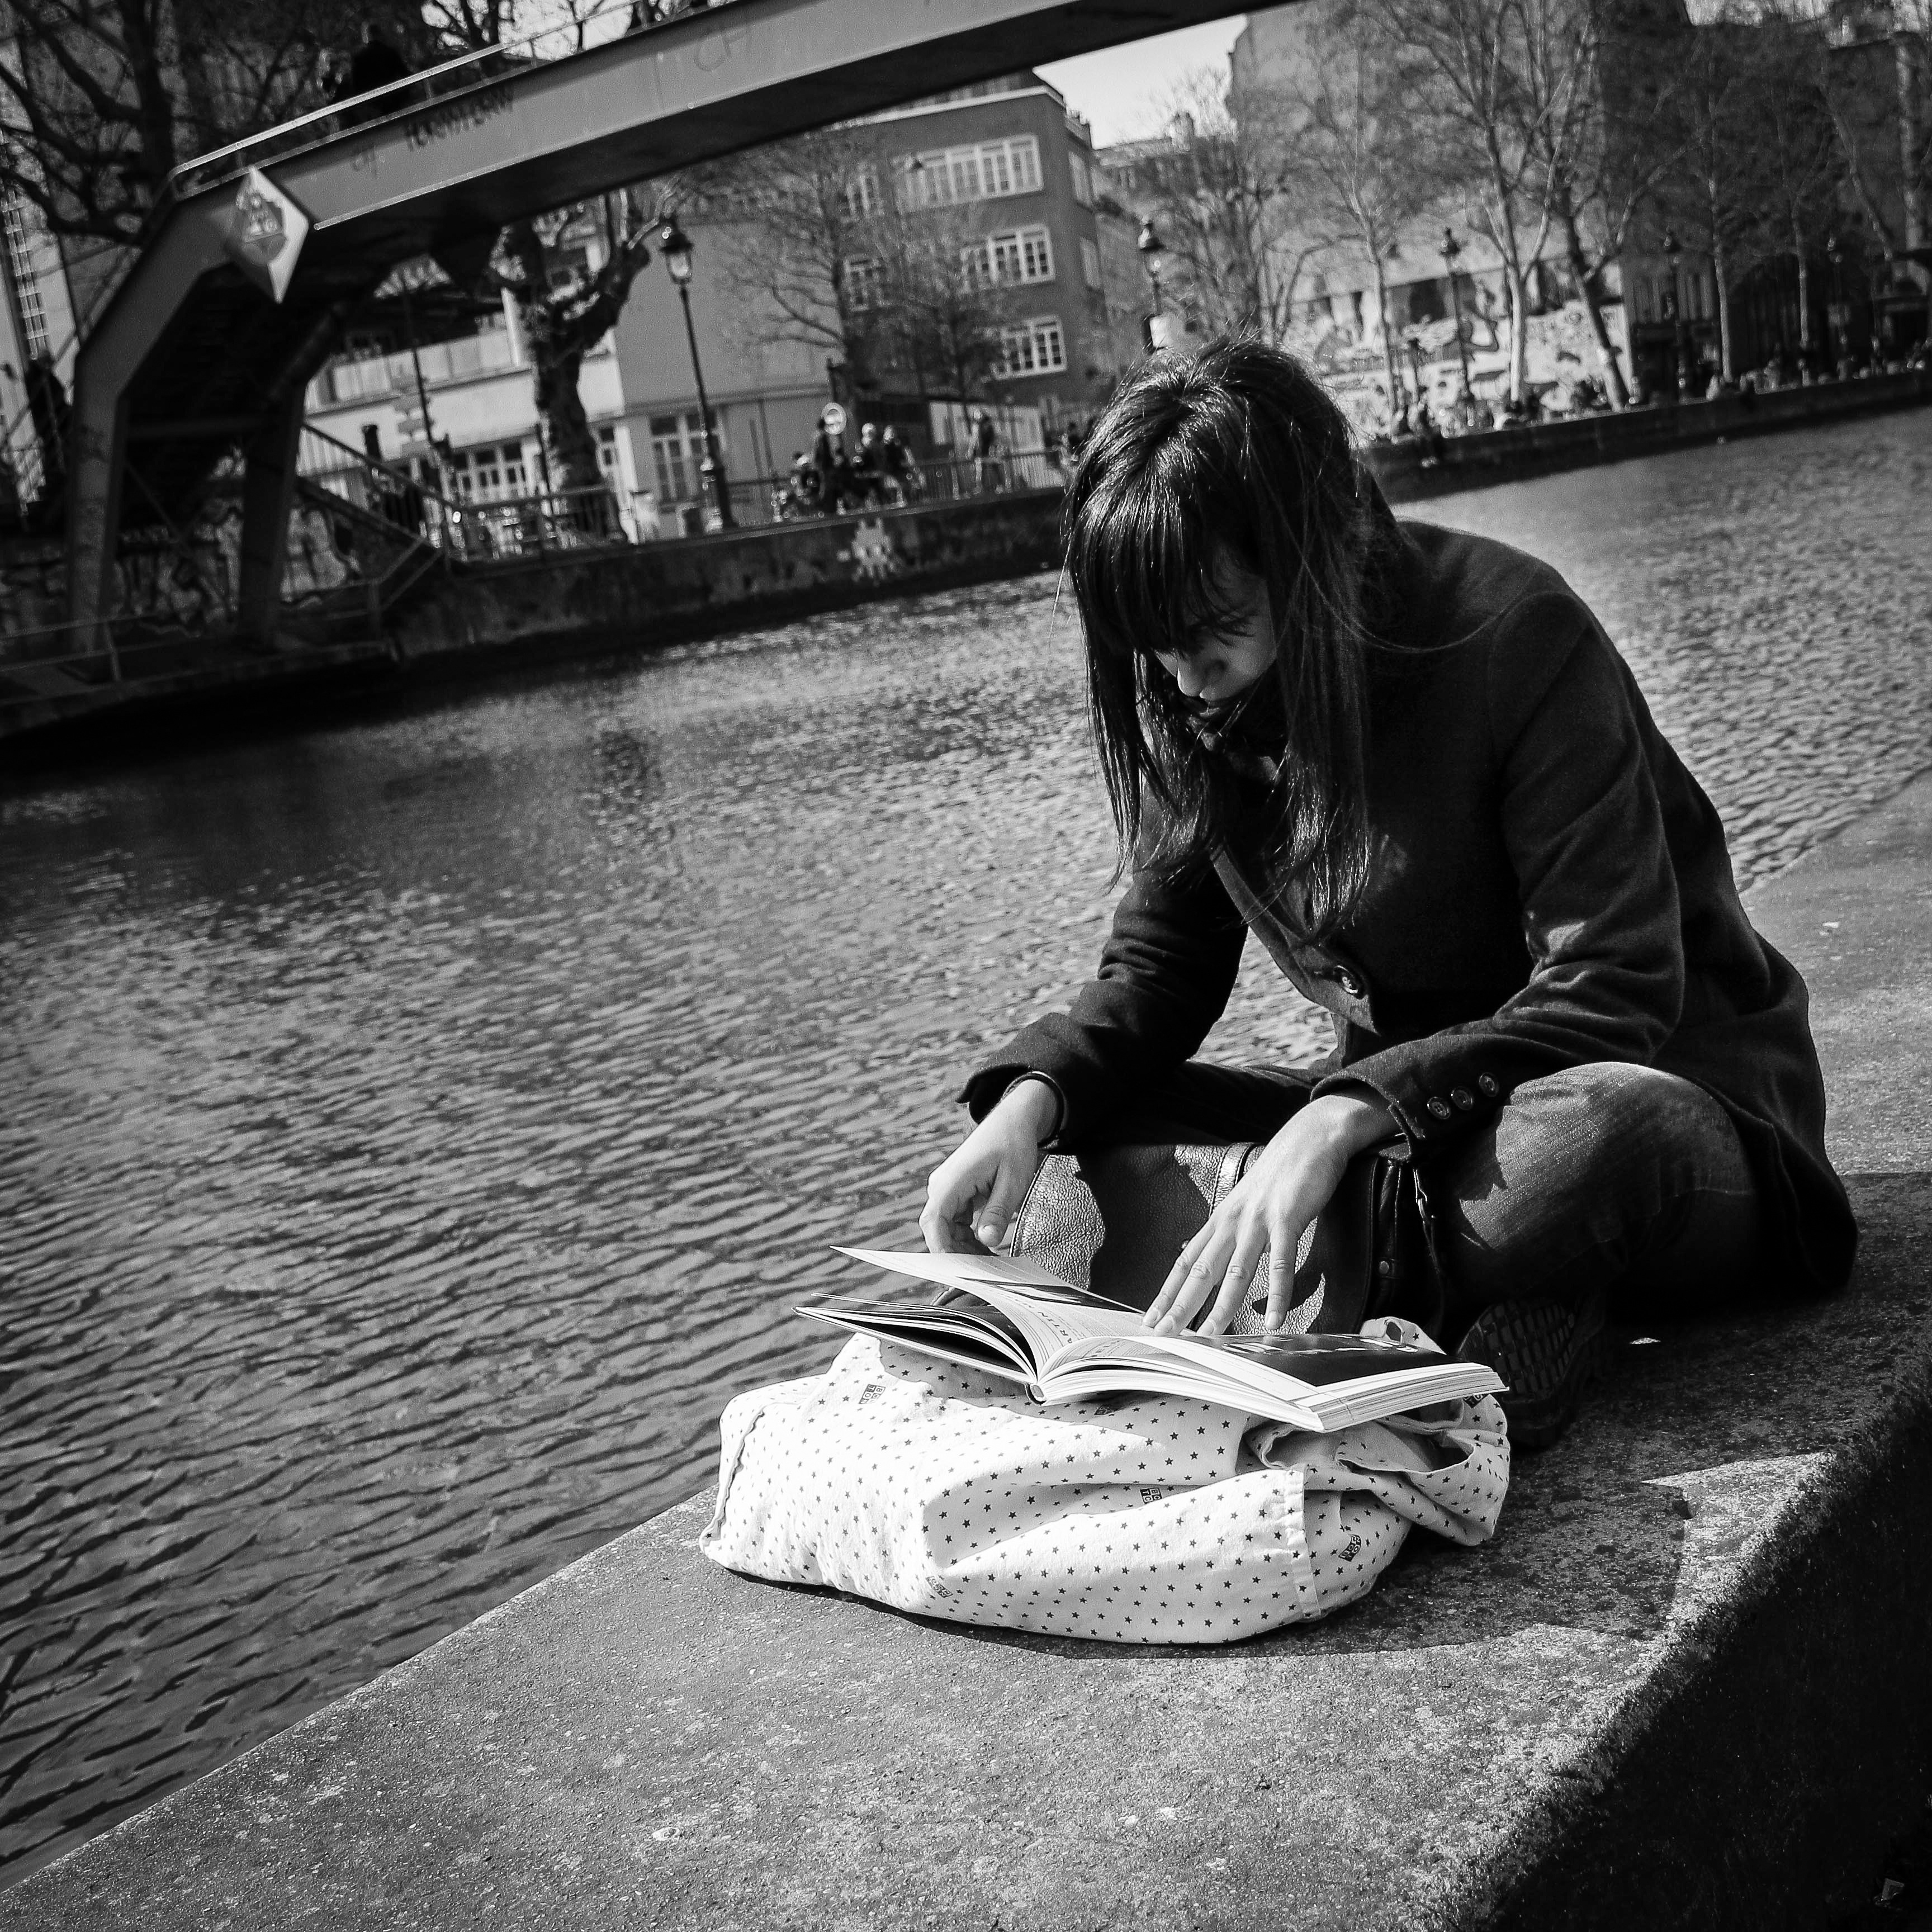
book, person, black and white, woman, white, street, photography, paris, sunbathing, relax, sitting, black, monochrome, photograph, image, photo shoot, monochrome photography, portrait photography, film noir, canal saint martin, human positions